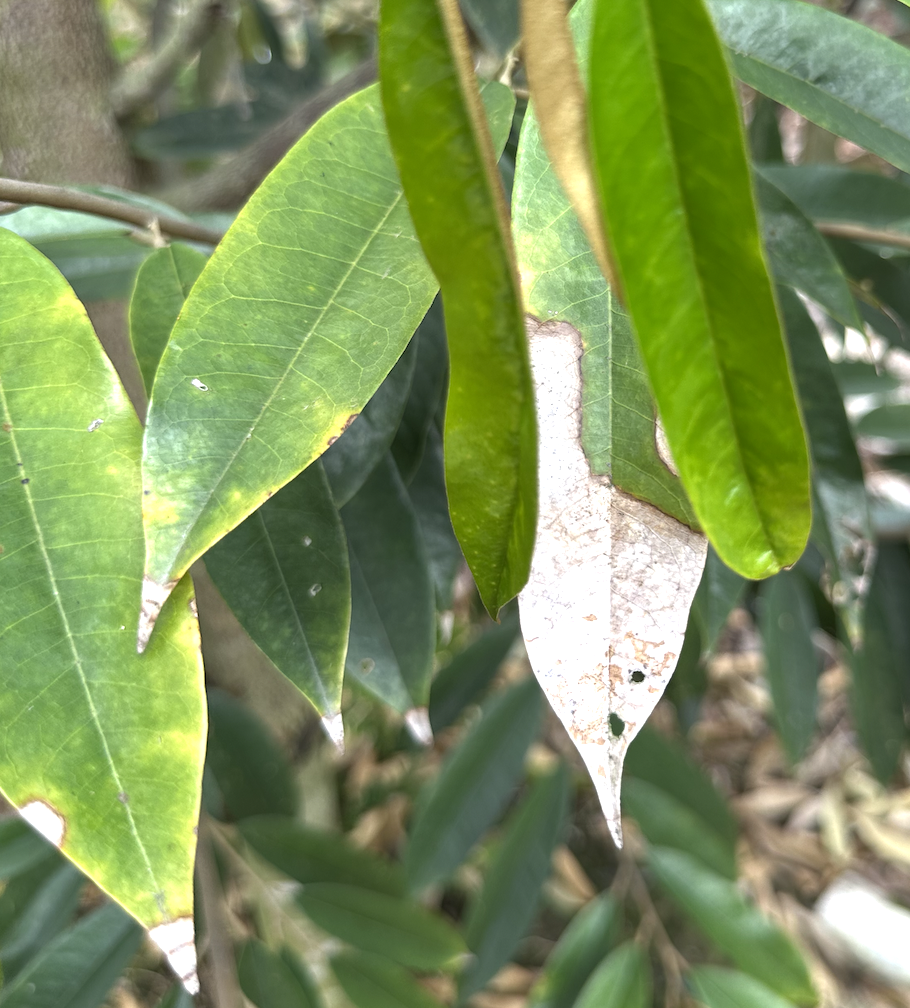
Label: anthracnose_disease